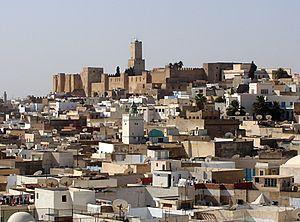
La médina de Sousse est une médina tunisienne, cœur historique de Sousse, inscrite depuis le 9 décembre 1988 au patrimoine mondial de l'Unesco.
Une kasbah ou tighremt est une citadelle d'architecture berbère originaire des pays d'Afrique du Nord, telles la casbah d'Alger, kasbah des Oudayas à Rabat, ou la kasbah de Tunis, qui étaient à l'origine des fortifications militaires.
Sousse est une ville portuaire de l'Est de la Tunisie, située à 143 kilomètres au sud de Tunis, et ouverte sur le golfe d'Hammamet.